Air raids on Japan

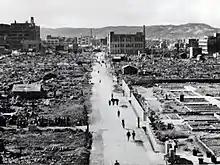
Street view of Okayama in August 1945

XXI Bomber Command also conducted an intensive propaganda campaign alongside its firebombing raids. It has been estimated that B-29s dropped 10 million propaganda leaflets in May, 20 million in June and 30 million in July. The Japanese government implemented harsh penalties against civilians who kept copies of these leaflets. On the night of 27/28 July, six B-29s dropped leaflets over 11 Japanese cities warning that they would be attacked in the future; this was intended to lower the morale of Japanese civilians and convince them that the United States was seeking to minimize civilian casualties. As these cities were very weakly defended, the warnings did not increase the risks facing the American bomber forces. Six of the cities (Aomori, Ichinomiya, Tsu, Uji-Yamada Ōgaki and Uwajima) were attacked on 28 July. No B-29s were lost in the raids on these cities, though six were damaged by attacks from between 40 and 50 fighters and another five were hit by anti-aircraft fire.